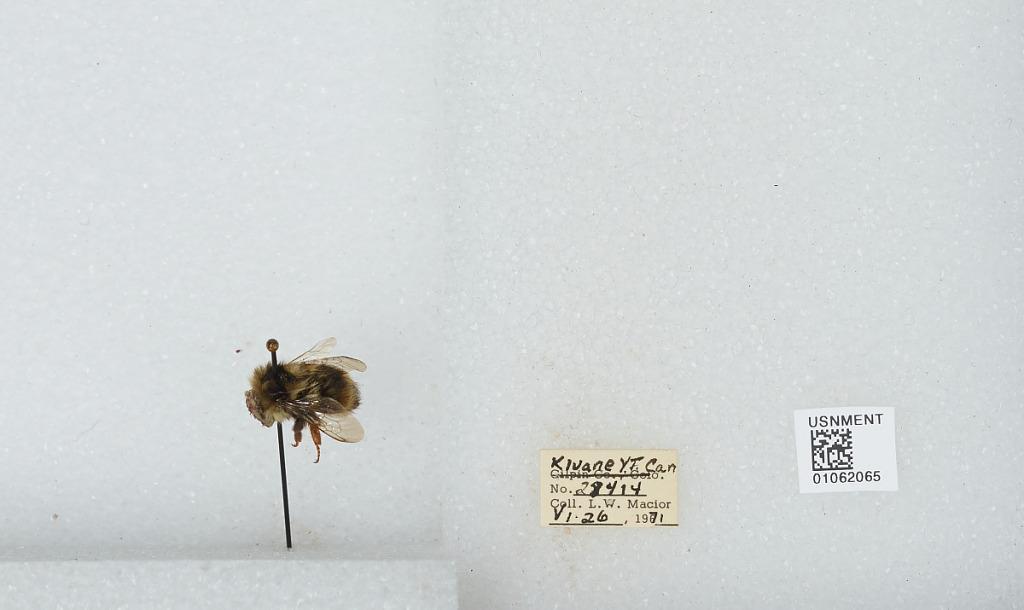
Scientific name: Bombus bifarius nearcticus
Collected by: L. Macior
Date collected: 1971-6-26
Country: Canada
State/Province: Yukon Territory
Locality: Kluane
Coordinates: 60.75, -139.5